Halina Regulska

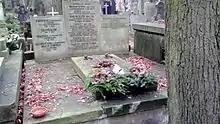
Grave of Janusz and Halina Regulski at Powązki cemetery

After the war, Regulski was sentenced to 14 years in prison and his property was confiscated for his contacts with the underground. (Their son Jerzy had been arrested earlier). Halina Regulska was left charge of the Zarybie house with five elderly family members in her care. The house was owned jointly with her husband so she retained it but the local authorities forced additional tenants into the house. Regulski was released from prison after seven years and in 1959, after selling the Zarybie house to Seventh-day Adventist Church, the Regulskis settled in Warsaw.